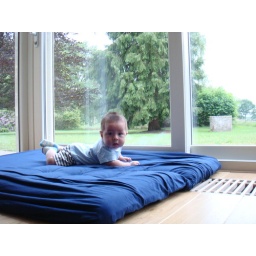
Scott and his happy life in Holland. Observing the wave of trees and flowers, flying birds, and beautiful sun-set at 10pm.